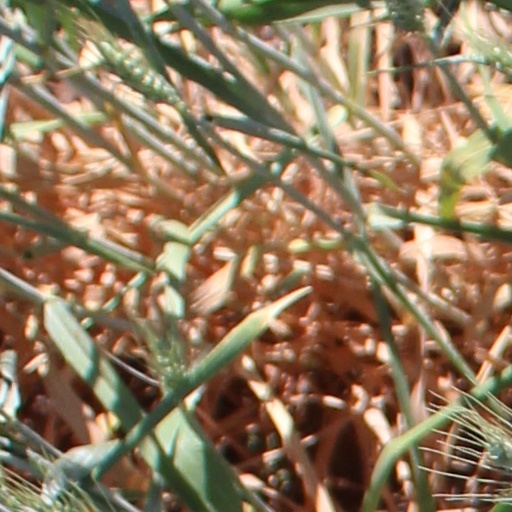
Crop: wheat